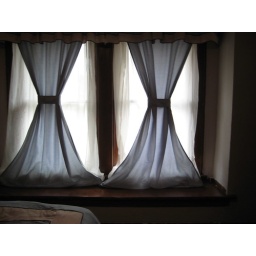
window seat in master bed